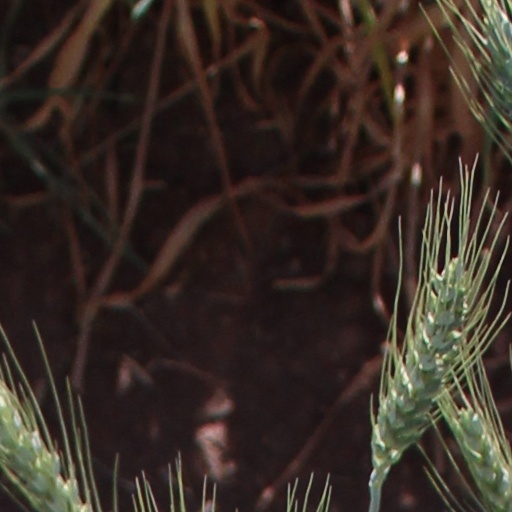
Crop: wheat